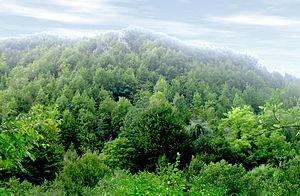
Les monts Tara sont un massif montagneux situé à l'ouest de la Serbie, le long de la frontière avec la République serbe de Bosnie, Bosnie-Herzégovine. Ce massif appartient à la chaîne des Alpes dinariques. Le point culminant de l'ensemble est le mont Kozji rid, qui s'élève à 1 591 m, suivi du mont Zborište. En 1981, une grande partie de ce massif a été transformée en parc national.
La Drina est une rivière du Monténégro, de la Serbie et de la Bosnie-Herzégovine et un sous-affluent du Danube par la Save. Elle s'écoule sur 345 km et constitue pour une bonne part la frontière entre la Bosnie-Herzégovine et la Serbie.